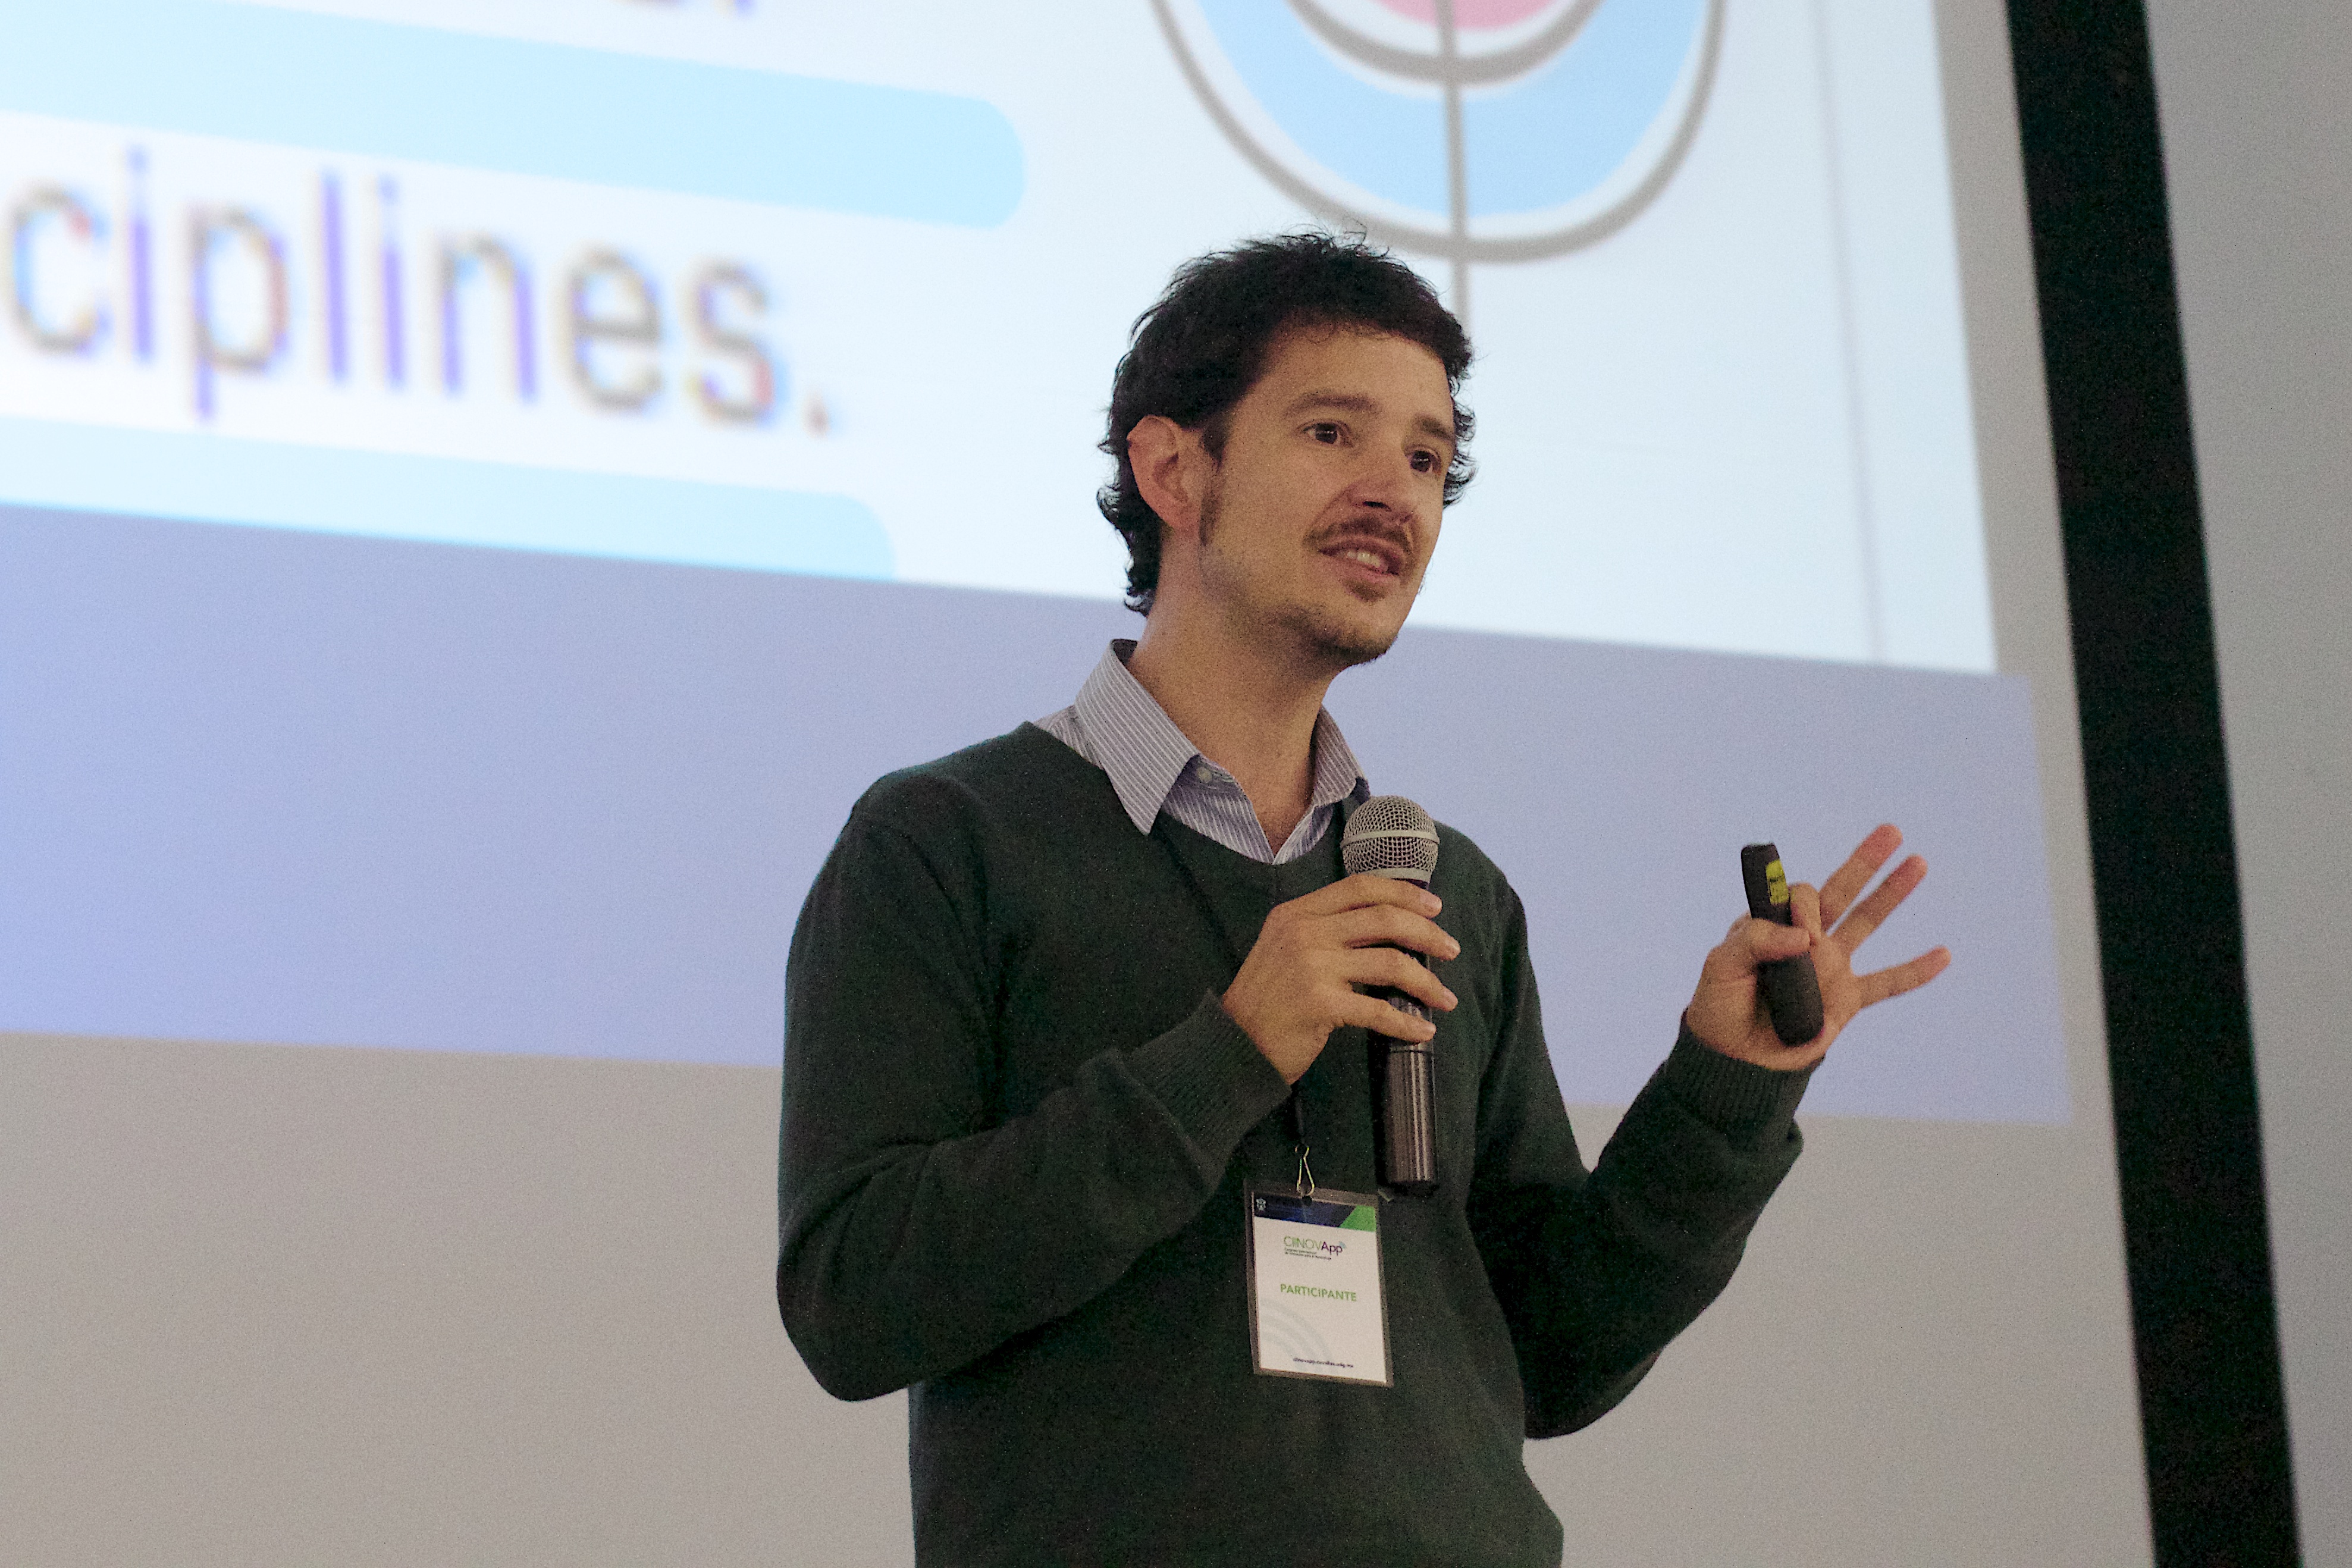
speech, lecture, ciinovapp, orator